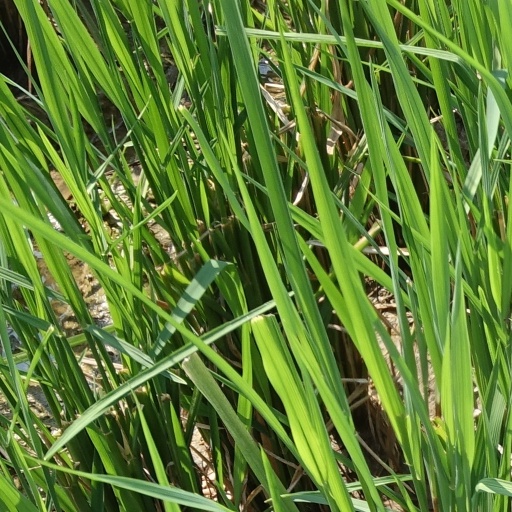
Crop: rice